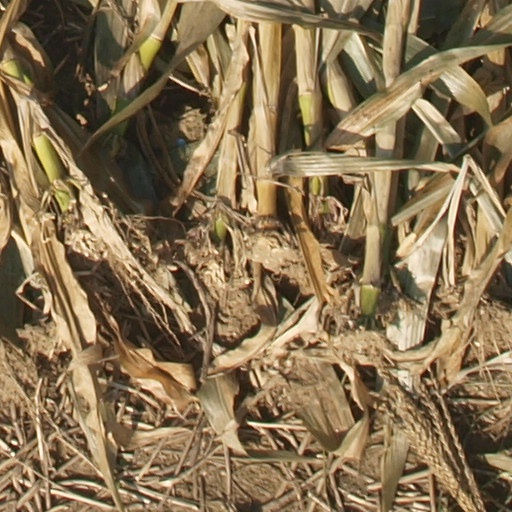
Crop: maize; corn